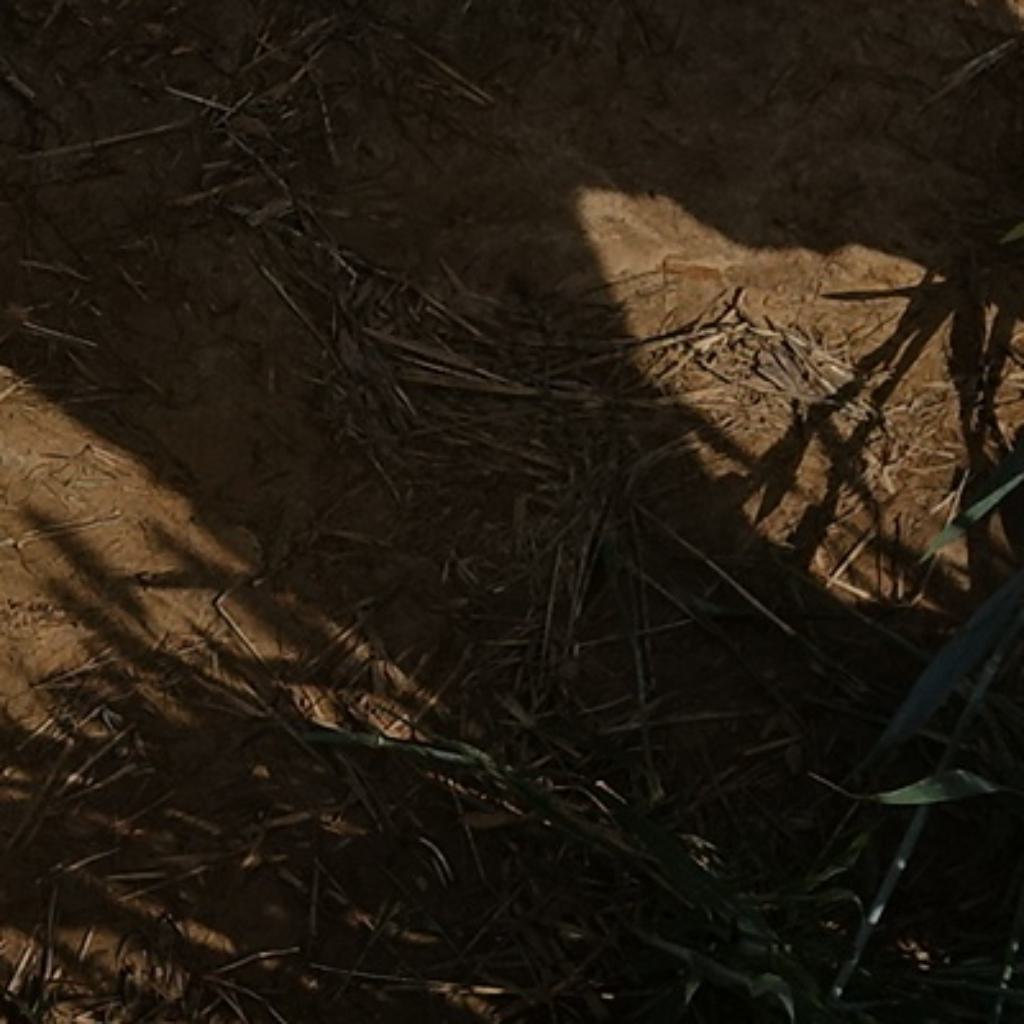
Country: France
Location: VLB
Wheat development stage: Filling